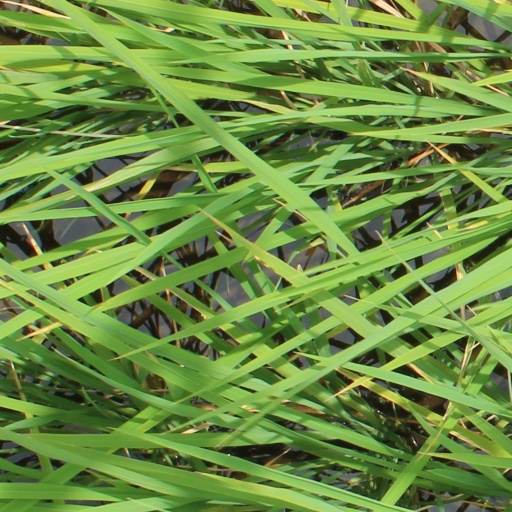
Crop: rice